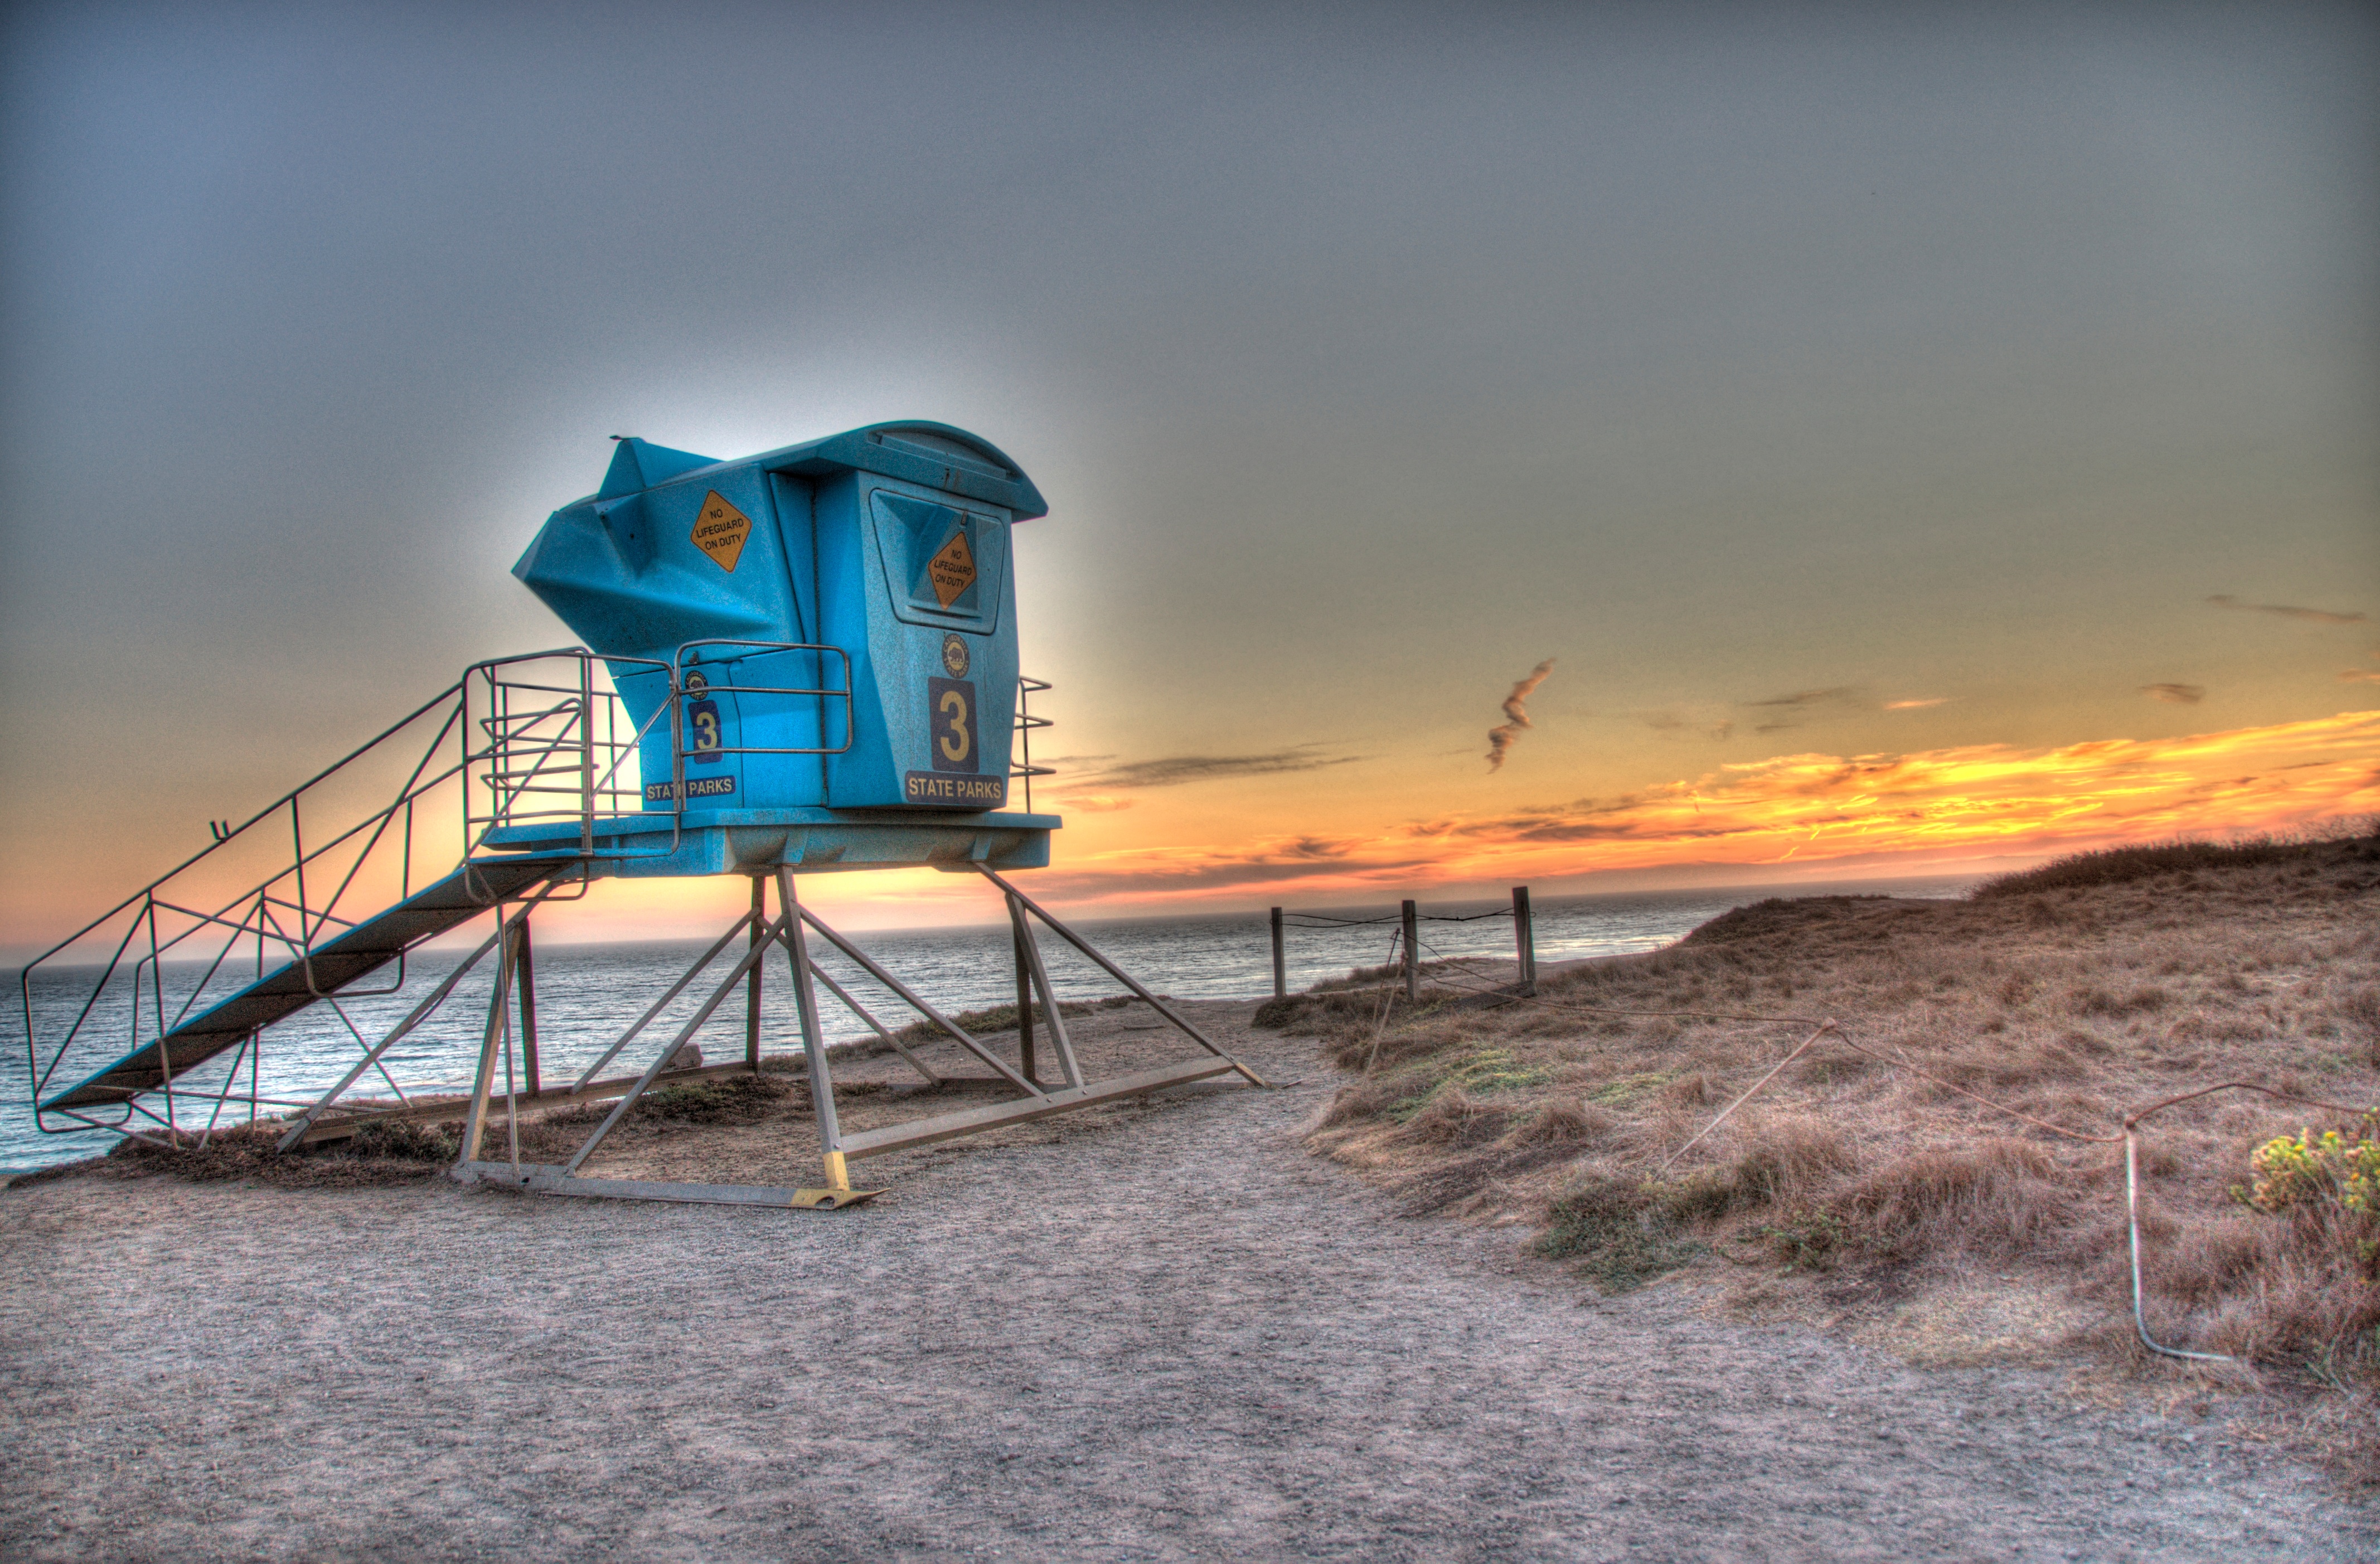
sea, coast, sky, sunset, morning, wind, evening, tower